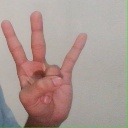
अक्षर: क्ष